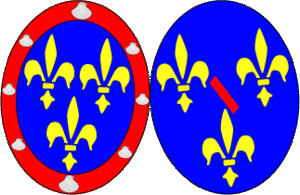
La maison de Bourbon Busset est une branche naturelle, donc non dynaste, de la maison capétienne de Bourbon, issue de Pierre de Bourbon, baron de Busset, dit « le Grand Bâtard de Liège », fils naturel du prince-évêque Louis de Bourbon, descendant direct du roi Louis IX par Robert de France, comte de Clermont. Les Bourbon Busset sont devenus généalogiquement la branche aînée des Bourbons en 1744, puis la branche aînée des Capétiens en 1886.